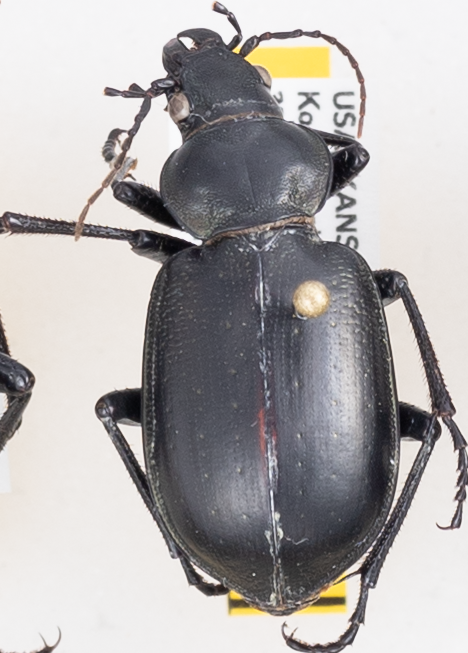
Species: Calosoma affine
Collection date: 2018-08-30
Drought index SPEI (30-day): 1.514
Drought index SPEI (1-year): -1.834
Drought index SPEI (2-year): -1.082